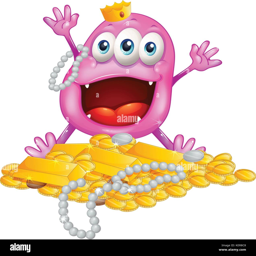
illustration of a monster with gold bars and pearls on a white background